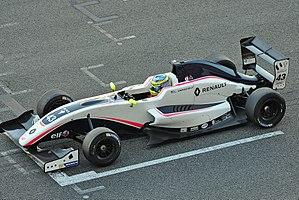
Logan Sargeant, né le 31 décembre 2000 à Boca Raton, est un pilote automobile américain.